Robert M. Webster

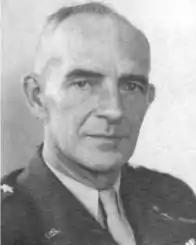
Major General Robert Morris Webster

Robert Morris Webster (October 19, 1892 – March 1, 1972) was a United States Air Force major general who was an early advocate of daylight precision bombing as a war-winning strategy. A rated command pilot, he commanded a number of large air units during and after World War II and served as a senior military representative of the United States in foreign relations.